Mosque

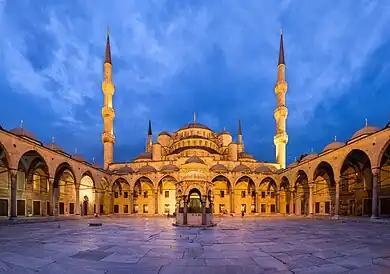
Courtyard of the Blue Mosque in Istanbul, Turkey

The Umayyad Caliphate was particularly instrumental in spreading Islam and establishing mosques within the Levant, as the Umayyads constructed among the most revered mosques in the region — Al-Aqsa Mosque and Dome of the Rock in Jerusalem, and the Umayyad Mosque in Damascus. The designs of the Dome of the Rock and the Umayyad Mosque were influenced by Byzantine architecture, a trend that continued much later with the rise of the Ottoman Empire.